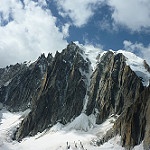
Label: glacier